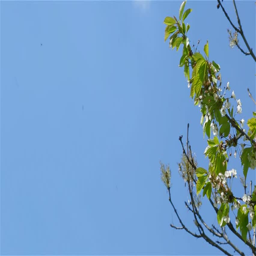
flowers of the cherry blossoms and bee on a spring day